Biscayne National Park

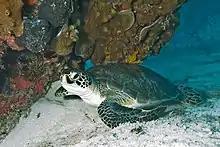
Green sea turtle

Beyond the keys in the Atlantic Ocean the seafloor slopes gradually down before rising in an almost continuous coral reef. The reef, composed of living corals, is inhabited by more than 200 species of fish, as well as molluscs, crustaceans and worms. Every coral species in park waters is considered protected by either federal or state regulations. Coral reefs are estimated to cover about half the area of the park, with about 4000 individual patch reefs and areas of bank-barrier reef. Hundreds of species of hard and soft corals, sea anemones and sponges are found in bay and offshore waters. The coral reefs may themselves be subdivided into the outer reef on the edge of the Florida carbonate platform, the patch reefs between the outer reef and the keys, and the reefs in the shoals on either side of the keys. The offshore reefs are dominated by elkhorn coral to water depth, and staghorn coral below 10 meters. The landward patch reefs are principally composed of boulder star coral and symmetrical brain coral. The island shoal reefs mainly consist of lesser starlet coral and "Porites" finger corals.